Mines in the Battle of Messines (1917)

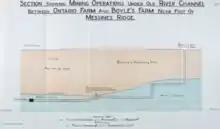

When detonated on 7 June 1917, the blast of the mine at Spanbroekmolen formed the ""Lone Tree Crater"" with a diameter of and a depth of .) The mine at Ontario Farm did not produce a crater but left a shallow indentation in the soft clay, after wet sand flowed back into the crater. "Birdcage 1–4" on the extreme southern flank in the II Anzac Corps area, were not required because the Germans made a local retirement before 7 June. "Peckham 2" was abandoned due to a tunnel collapse and the mine at La Petite Douve Farm was abandoned after the German "camouflet" blast of 27/28 August 1916. The evening before the attack, Harington, the Second Army Chief of Staff, remarked to the press, "Gentlemen, we may not make history tomorrow, but we shall certainly change the geography".